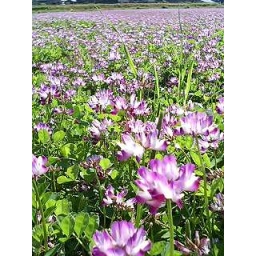
These pink flowers are called &amp;quot;Renge&amp;quot; in Japan.They are Very cute and bloom in spring.I like &amp;quot;Renge&amp;quot;.